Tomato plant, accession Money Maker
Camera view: horizontal (90 deg, fisheye); turntable rotation: 120 degrees
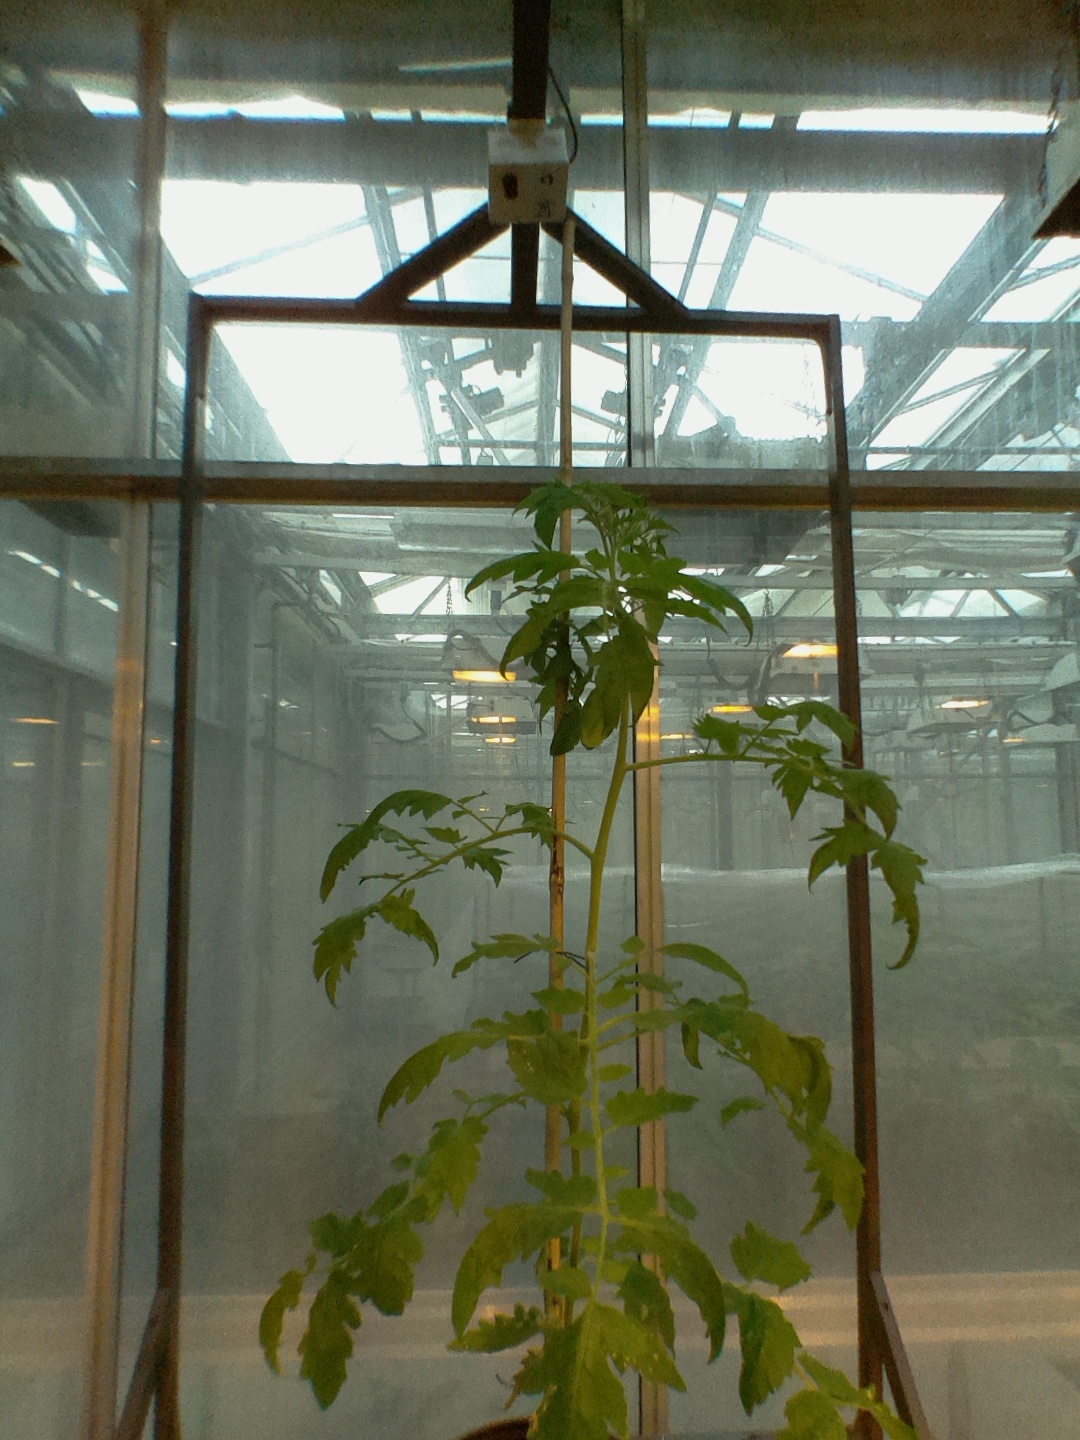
BBCH growth stage 53: 3 inflorescences visible